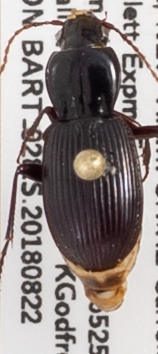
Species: Pterostichus tristis
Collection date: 2018-08-22
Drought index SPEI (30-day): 0.518
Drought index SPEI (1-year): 0.17
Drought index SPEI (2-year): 0.526